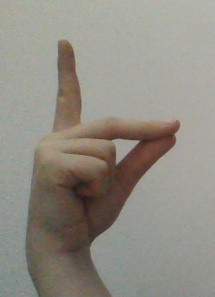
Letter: ta